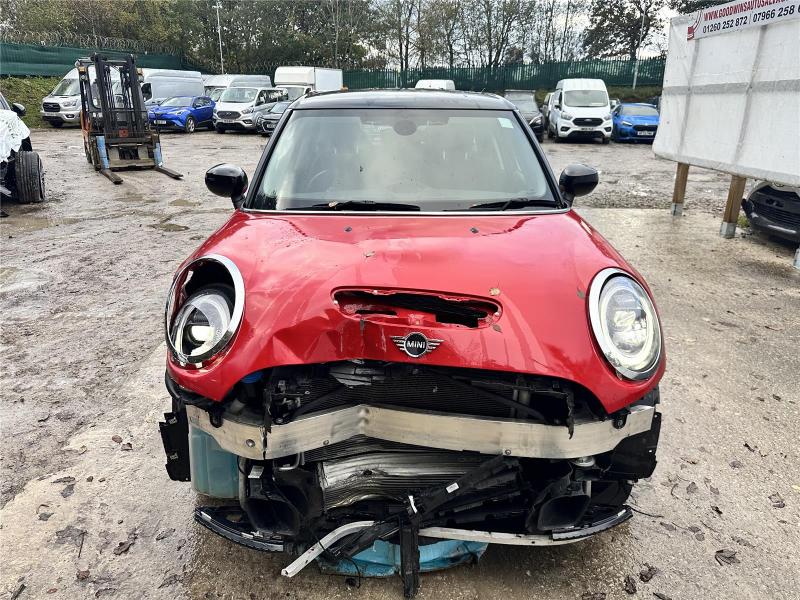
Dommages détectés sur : plaque d'immatriculation avant, pare-choc avant, feu avant droit, capot, aile avant droite, aile avant gauche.
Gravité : majeur